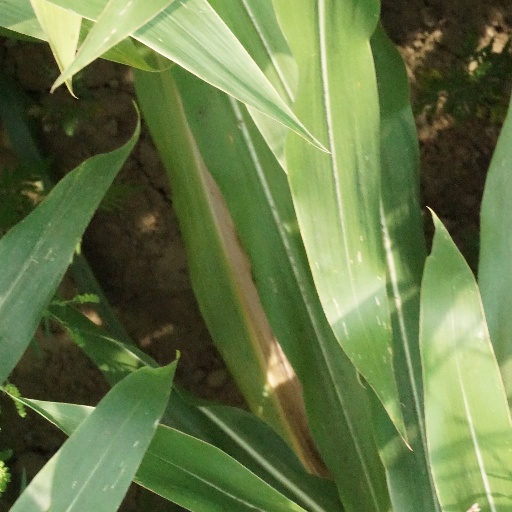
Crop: maize; corn